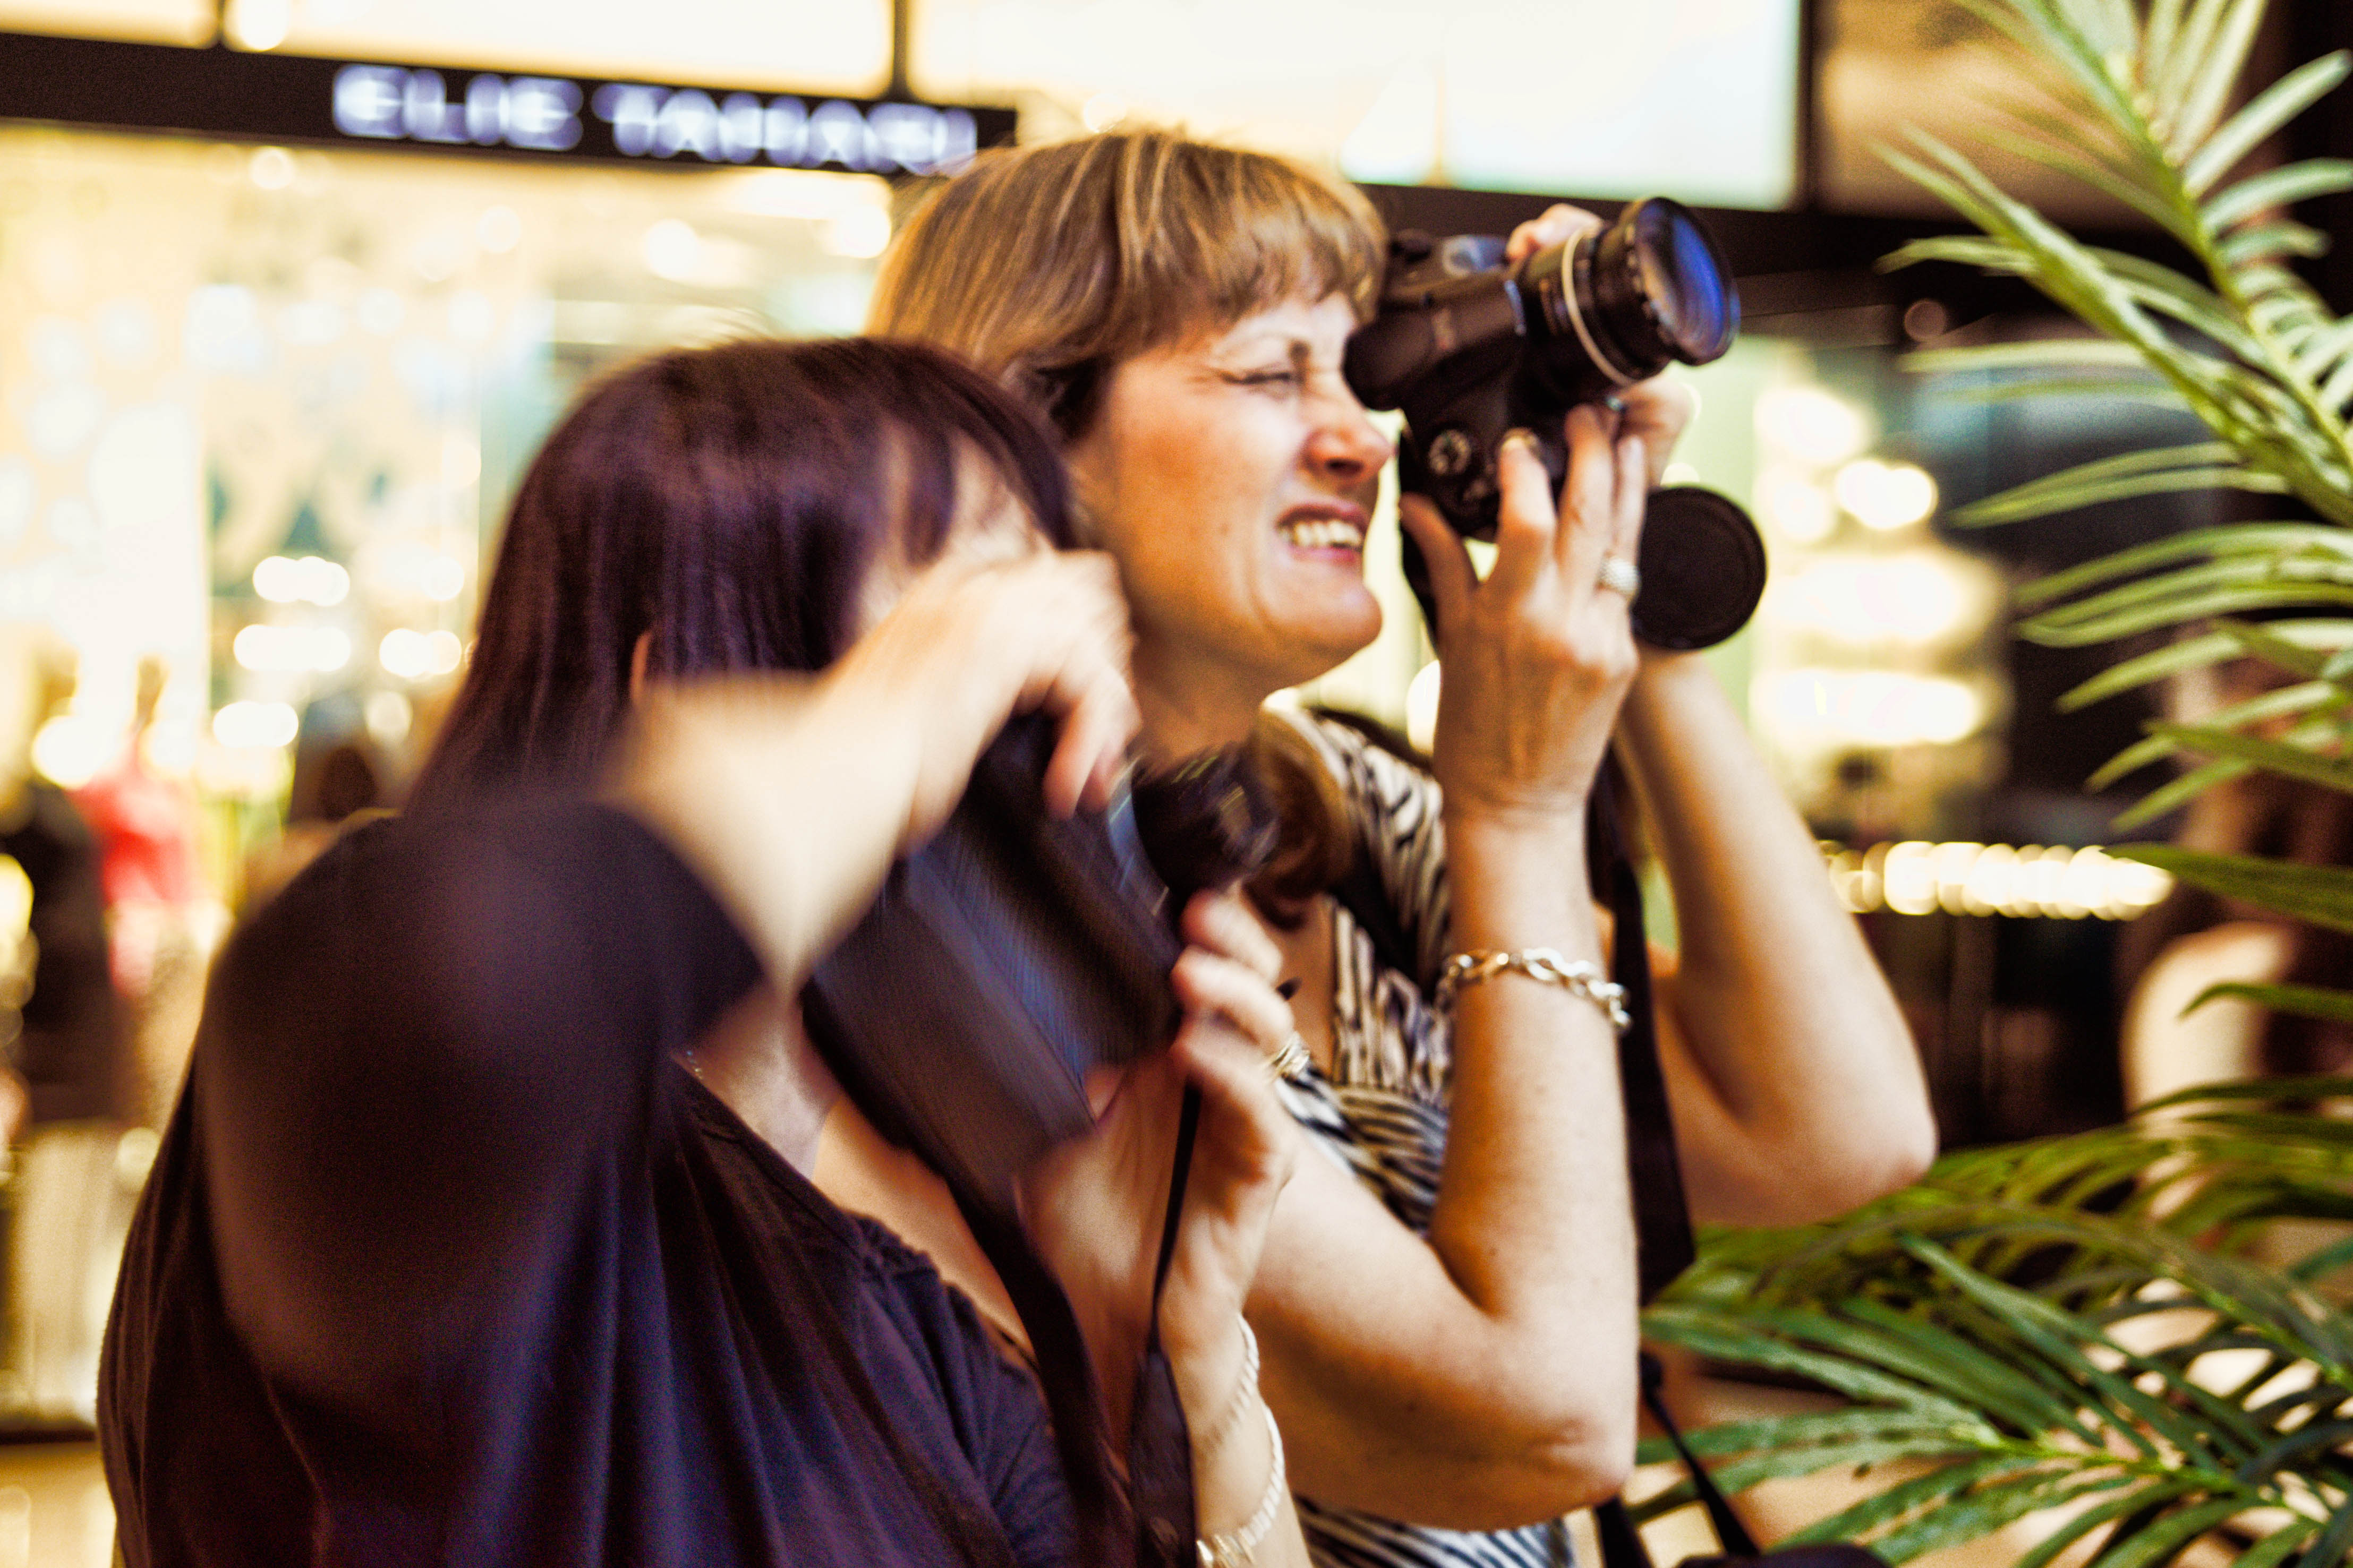
romance, ceremony, photograph, beauty